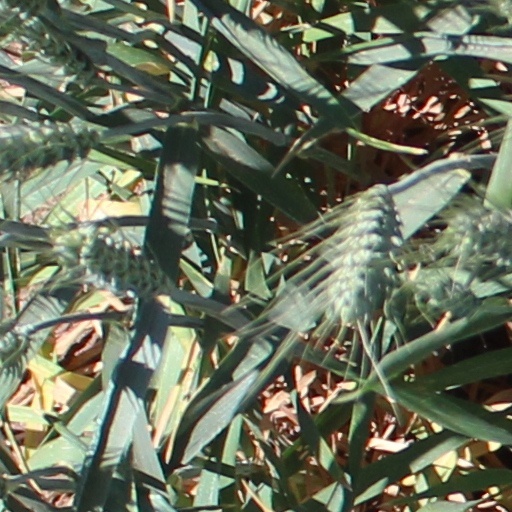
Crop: wheat